A-Trak

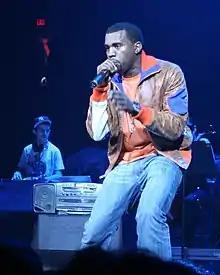
Kanye West performing backed by A-Trak in Portland, Oregon, 2005

After leaving behind his more backstage role as a touring turntablist, A-Trak would become one of the poster boys of the electronic dance music boom of the late 2000s/early 2010s, both due to his original music and highly popular remixes, as well as his keen curation sense and prowess as a music executive of his successful label. Since 2010, he has been a fixture on the international EDM music festival circuit and has noted that he is one of the few popular DJs who uses turntables and scratching in his live sets.